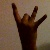
The image shows a hand gesture representing the number 8 in Indian Sign Language.